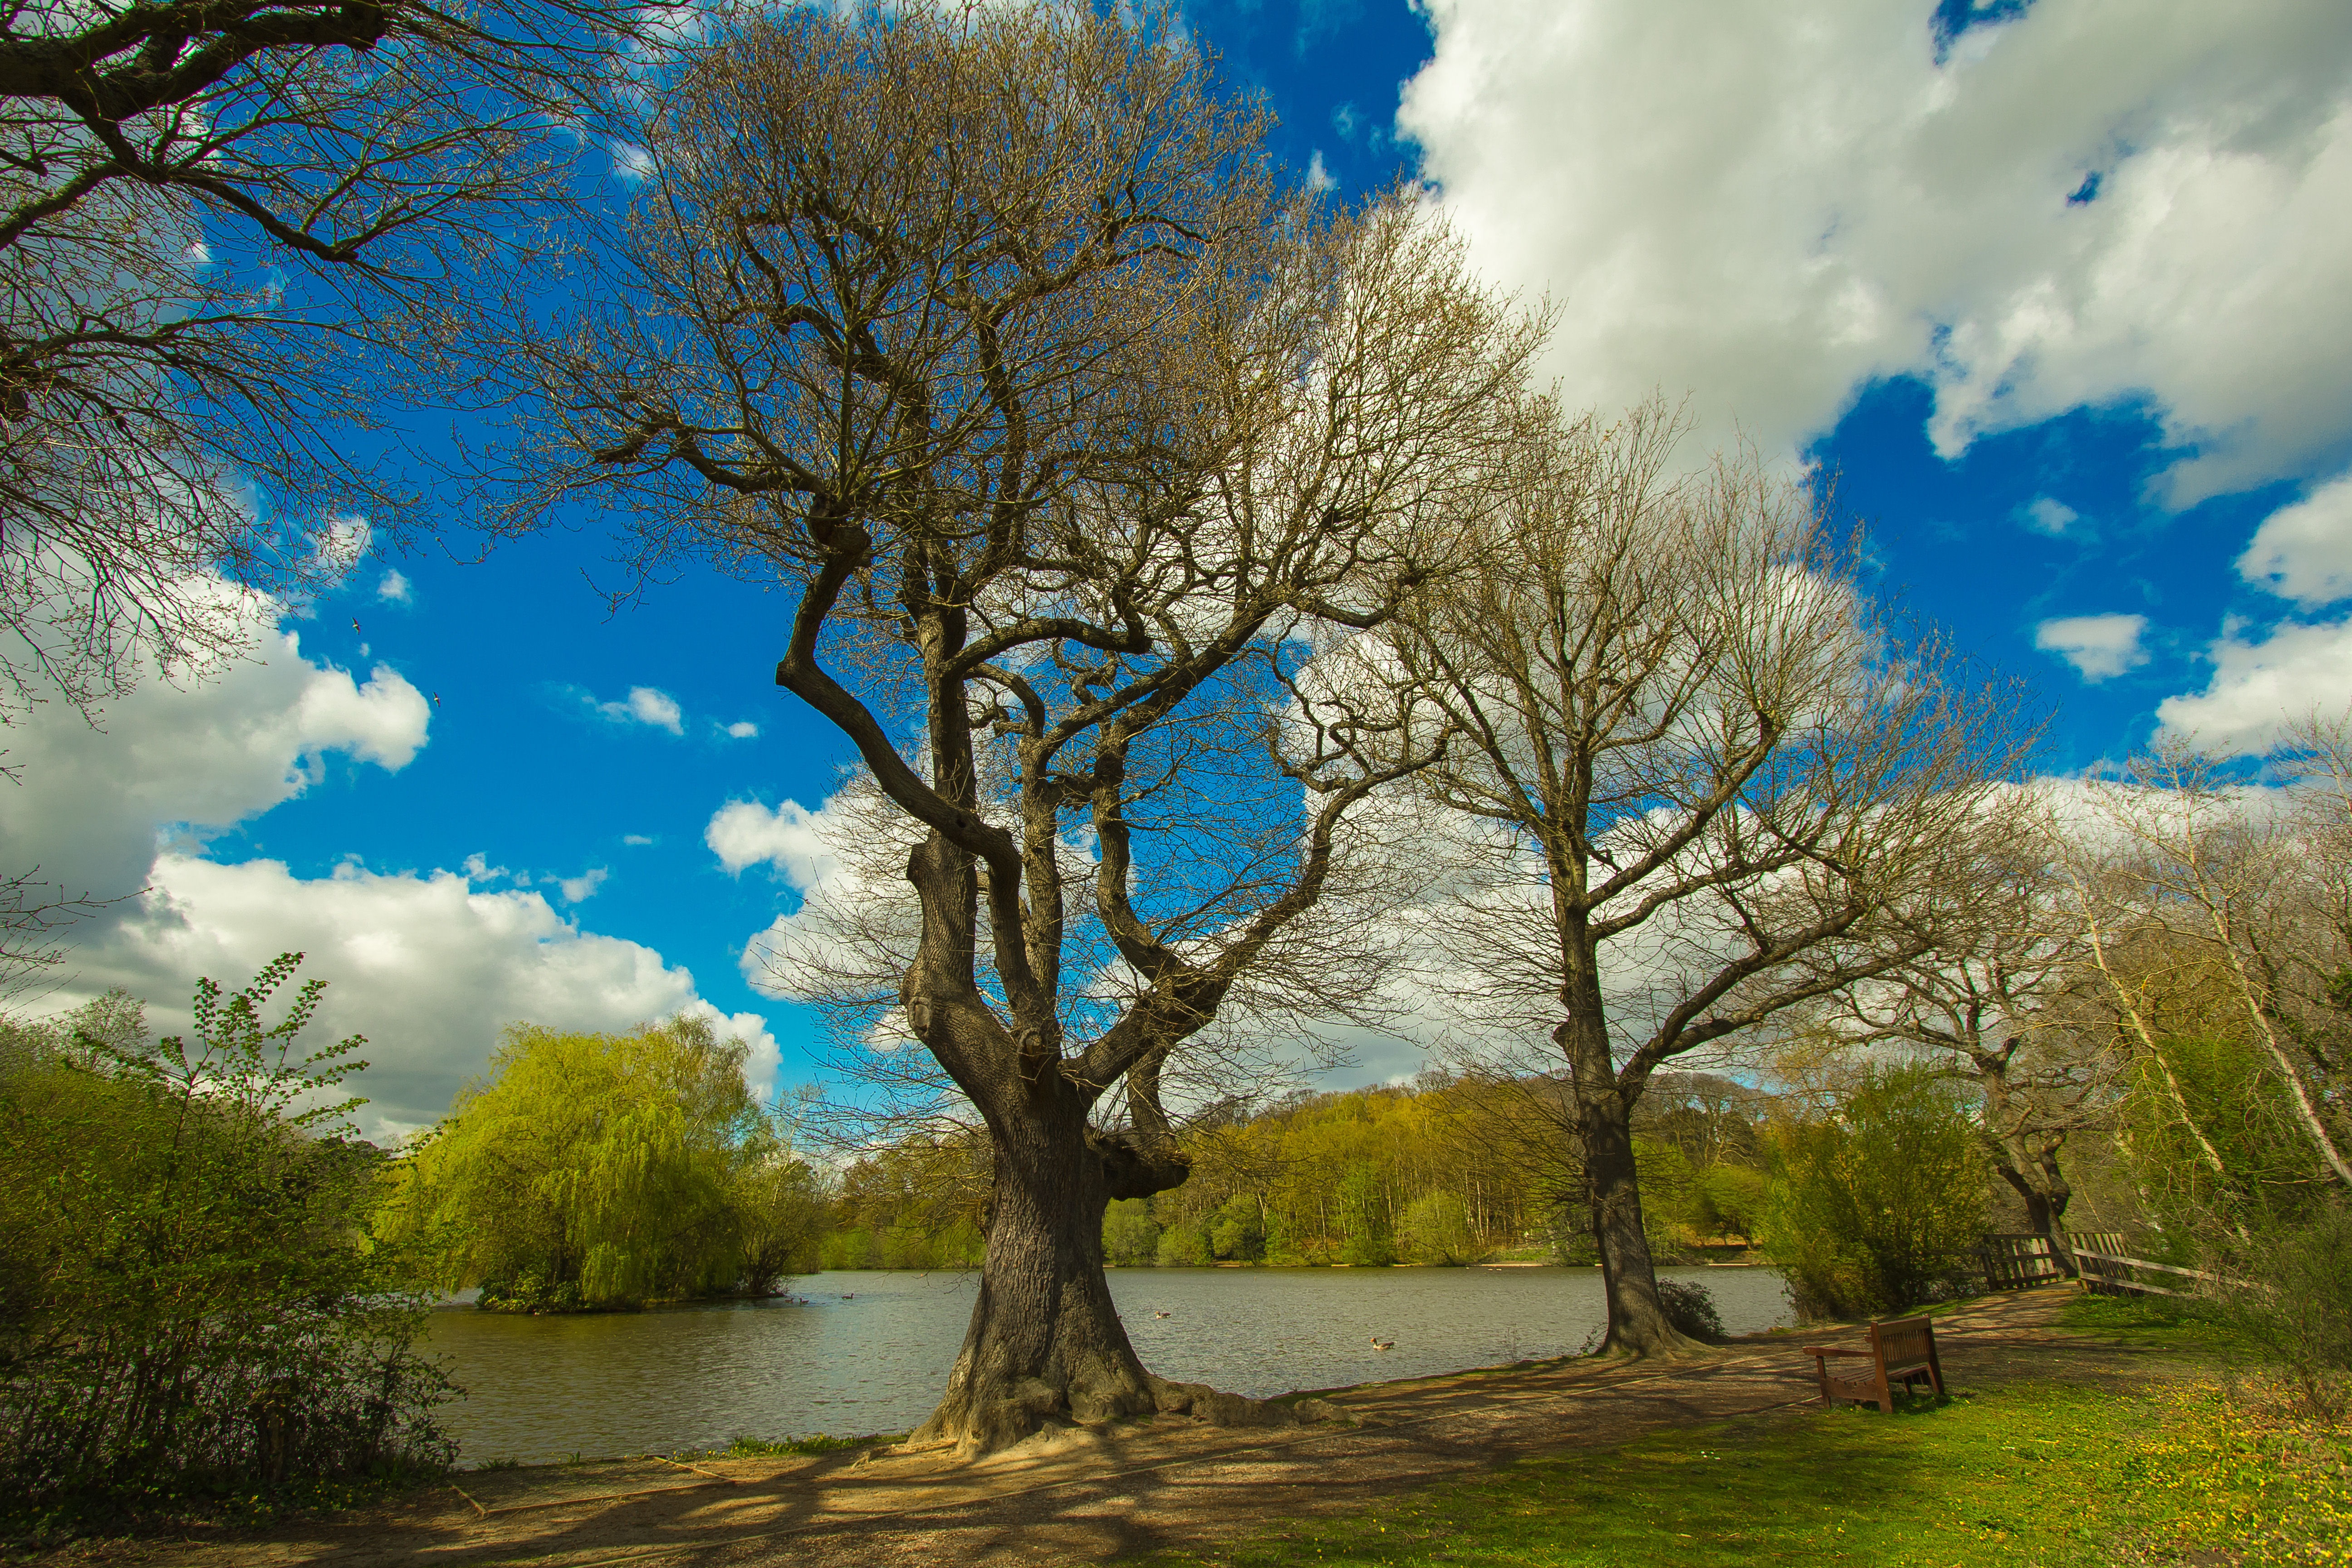
landscape, tree, nature, branch, blossom, cloud, plant, sky, meadow, sunlight, flower, lake, spring, autumn, trees, woodland, woody plant